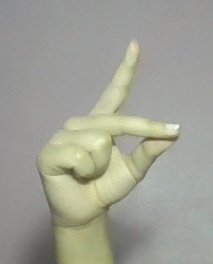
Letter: ta